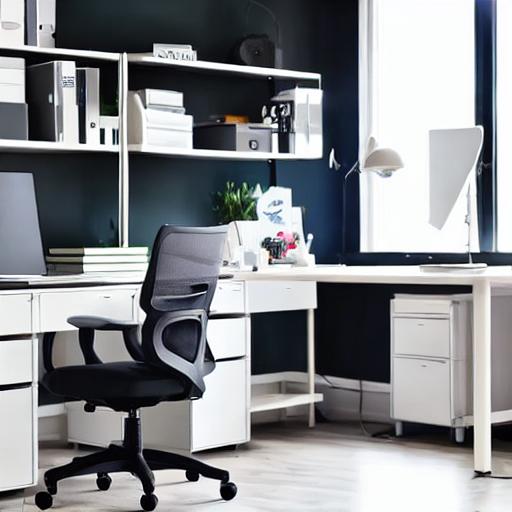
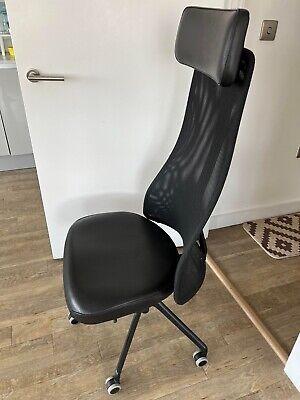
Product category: items_chair
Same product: no